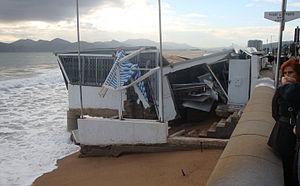
Le restaurant ""Plage des sports"" de Cannes après la tempête du 9 novembre 2011"
La Bocca, est un quartier de la commune française de Cannes située dans le département des Alpes-Maritimes et la région Provence-Alpes-Côte d'Azur sur la Côte d'Azur et la route du bord de mer des Alpes-Maritimes. Ses habitants sont les Boccassiens.
La route du bord de mer est une route touristique de la Côte d'Azur qui longe la mer Méditerranée, depuis Le Trayas à l'est de Saint-Raphaël jusqu'à Menton et la frontière italienne, sur une longueur d'une centaine de kilomètres, en passant par les communes de Saint-Raphaël, Théoule-sur-Mer, Mandelieu-la-Napoule, La Bocca, Cannes, Vallauris, Antibes, Villeneuve-Loubet, Cagnes-sur-Mer, Saint-Laurent-du-Var, Nice, Villefranche-sur-Mer, Beaulieu-sur-Mer, Eze, Saint-Jean-Cap-Ferrat, Cap-d'Ail, la Principauté de Monaco, Roquebrune-Cap-Martin et Menton. Elle est une partie de l'ancienne route nationale 98 devenue route départementale 6098 dans les Alpes-Maritimes ou route métropolitaine 6098 dans la Métropole Nice Côte d'Azur.